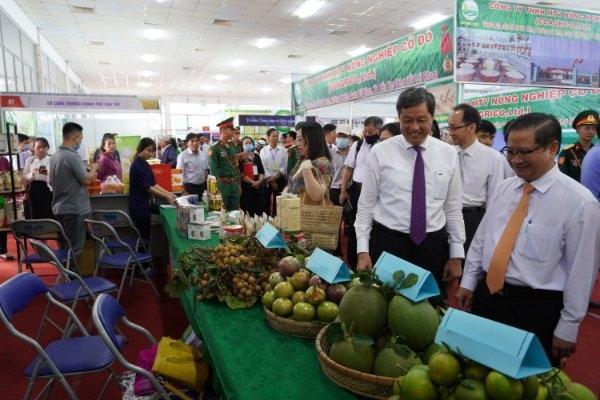
có nhiều người xuất hiện ở bên trong khu vực hội chợ